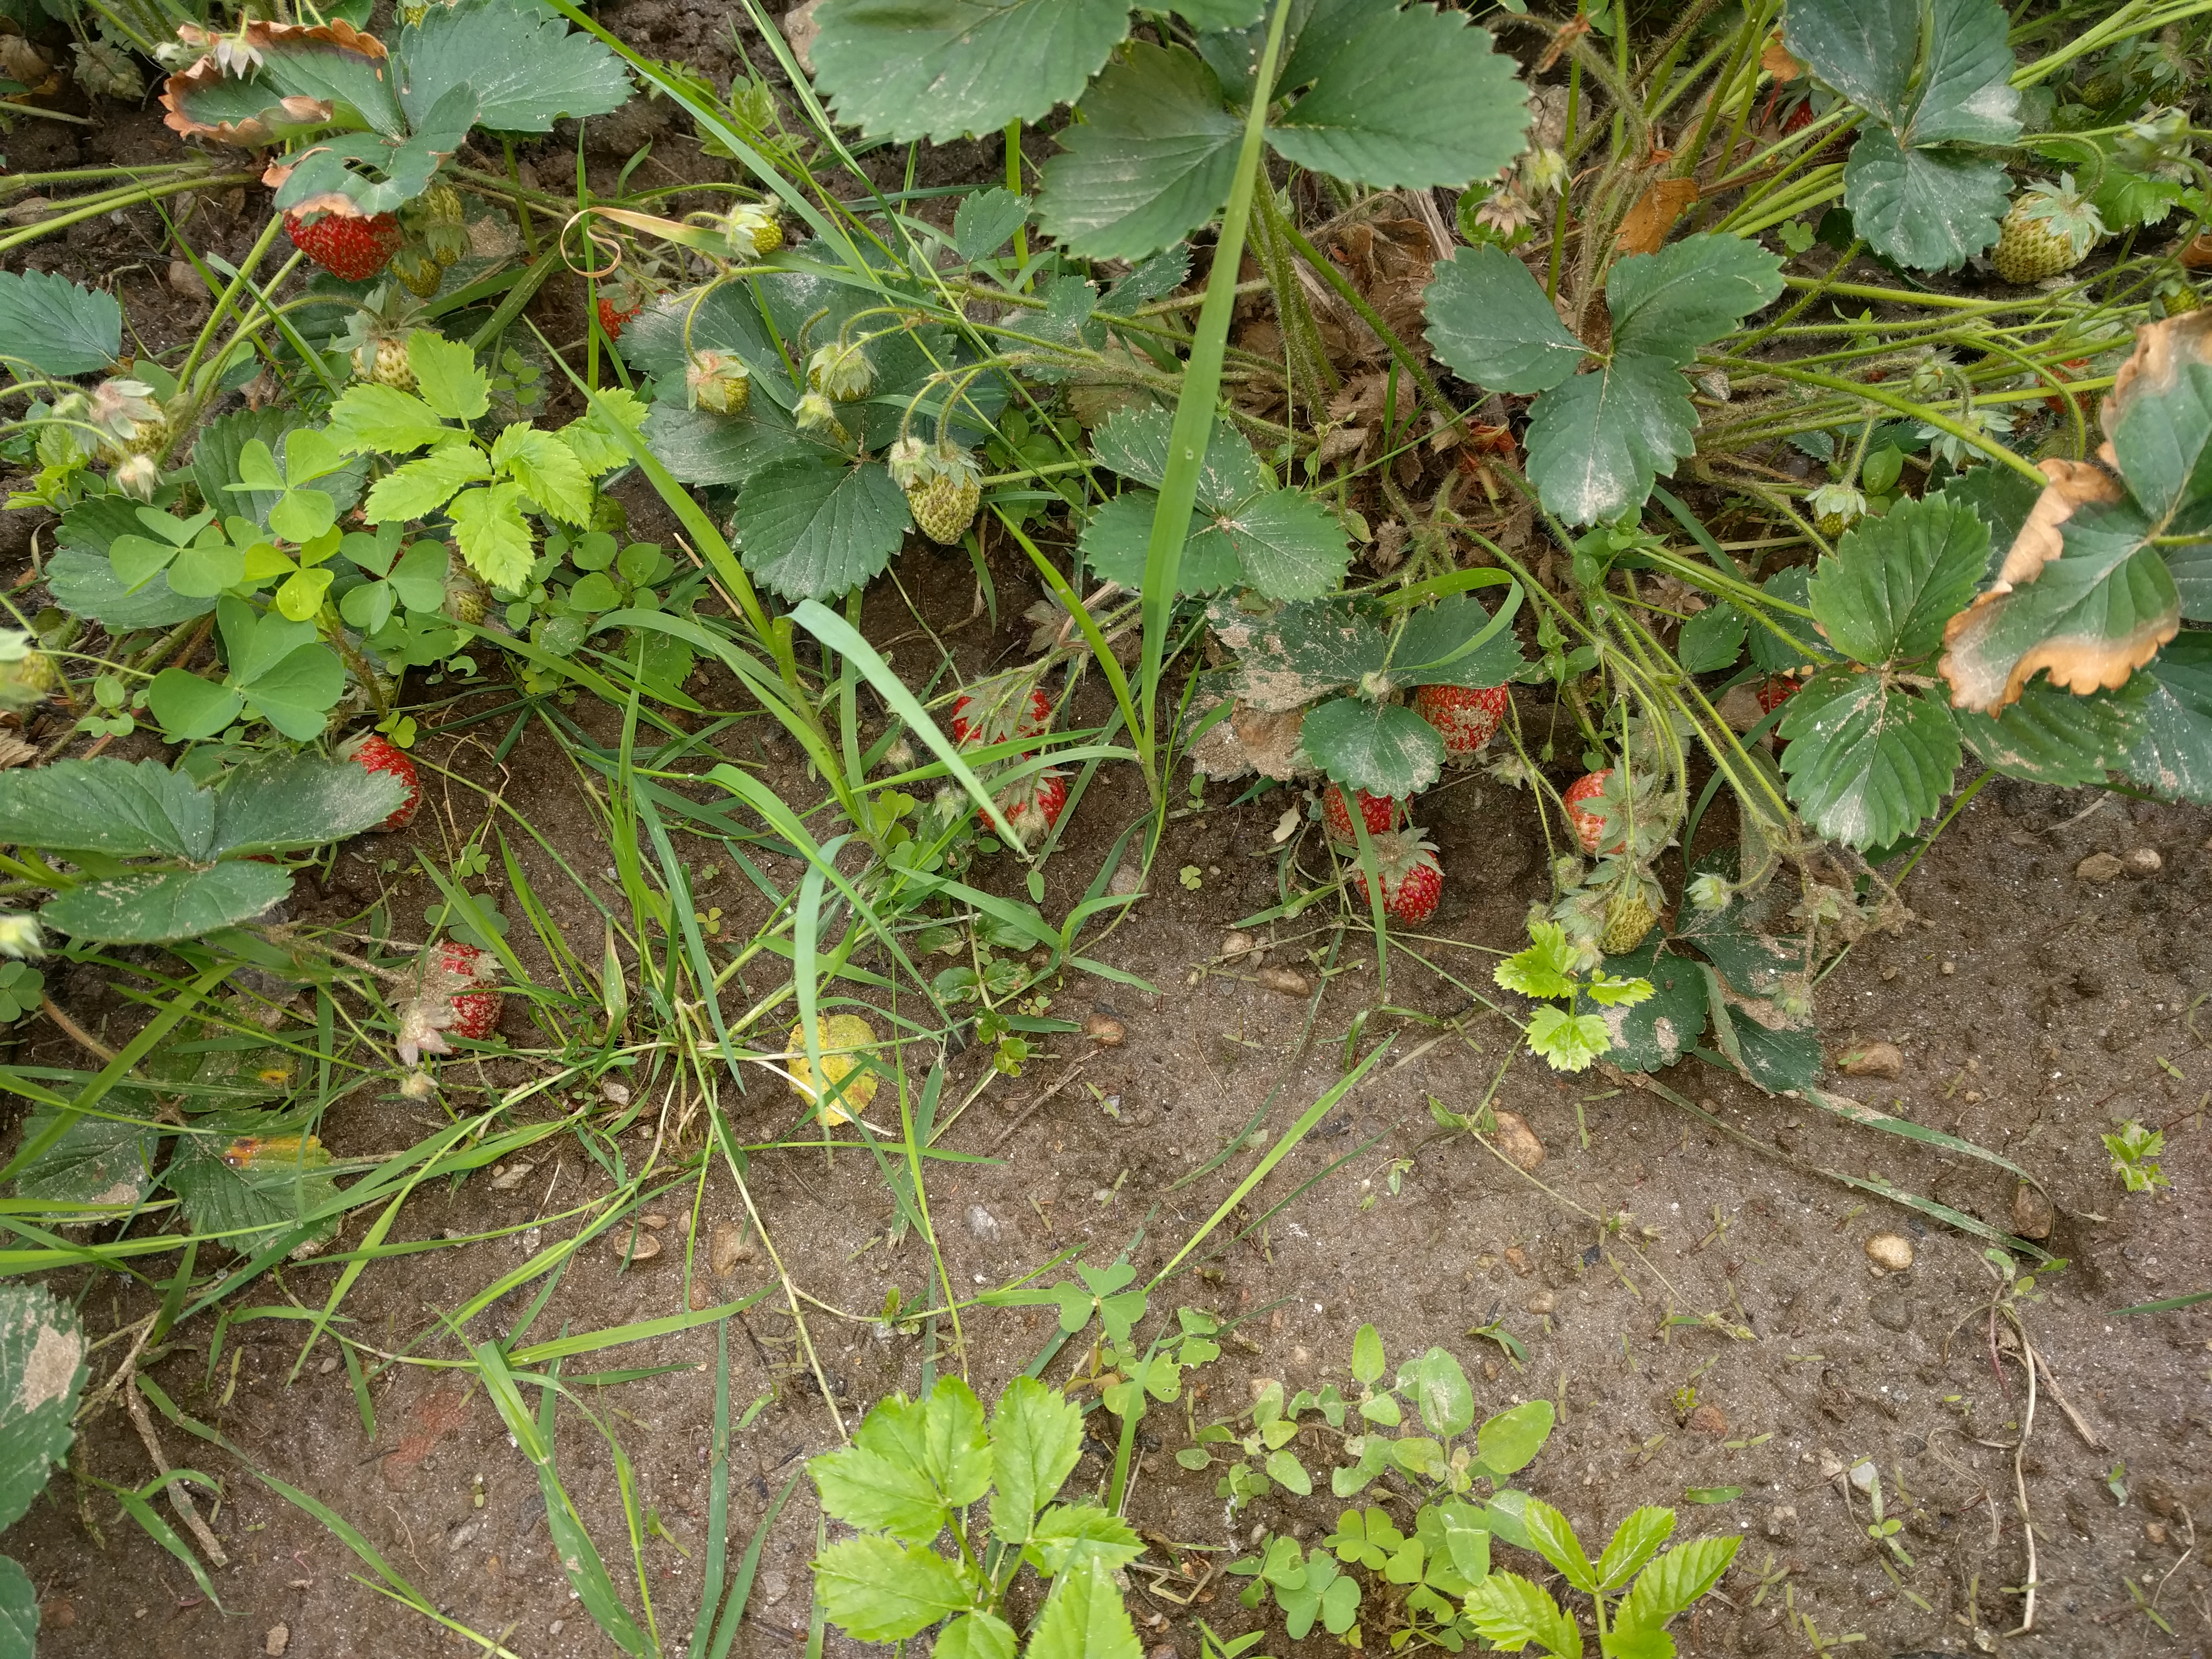
Label: generalcompost